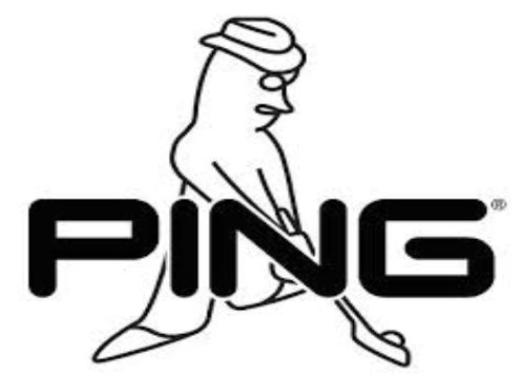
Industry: Clothes